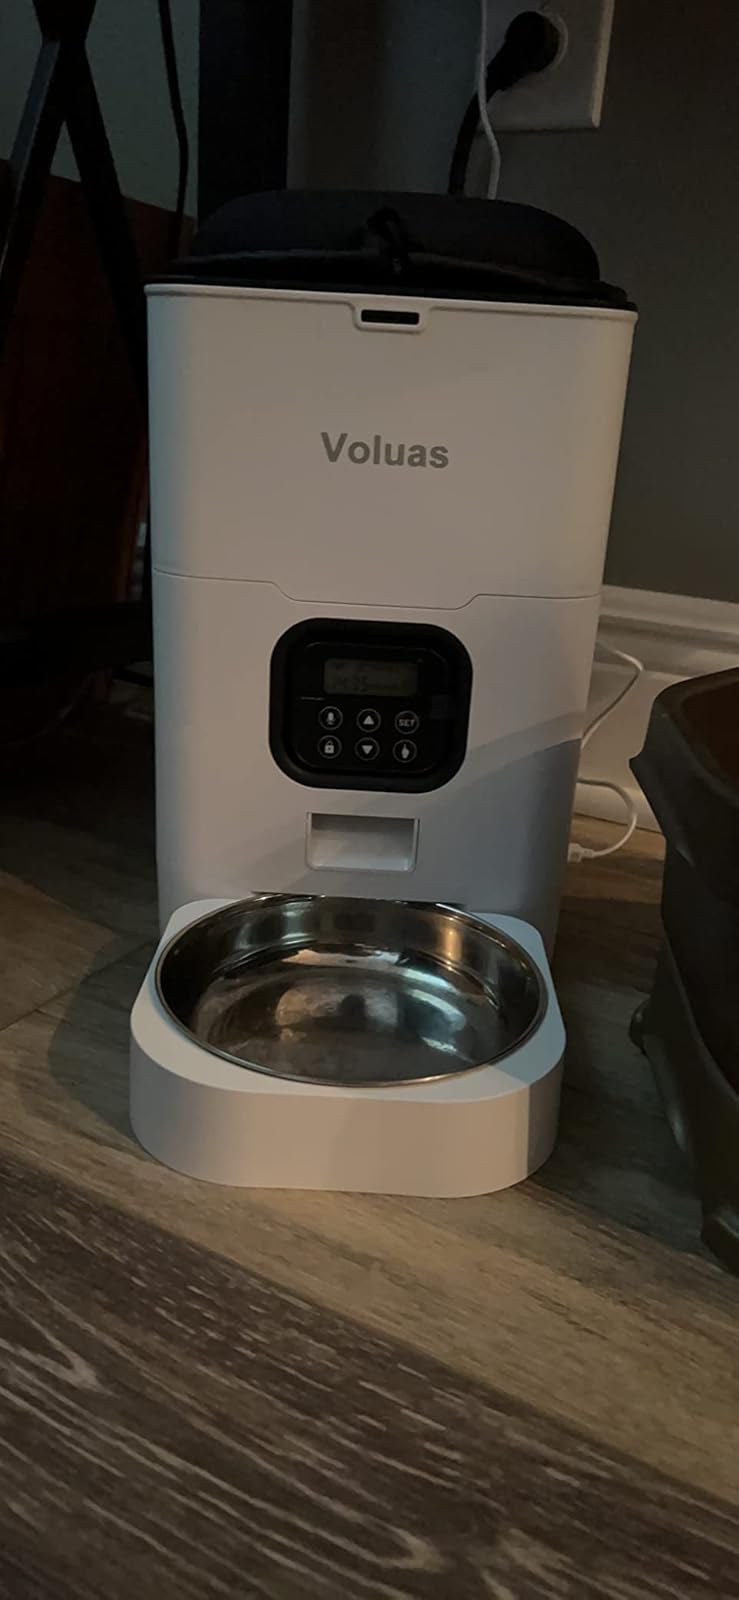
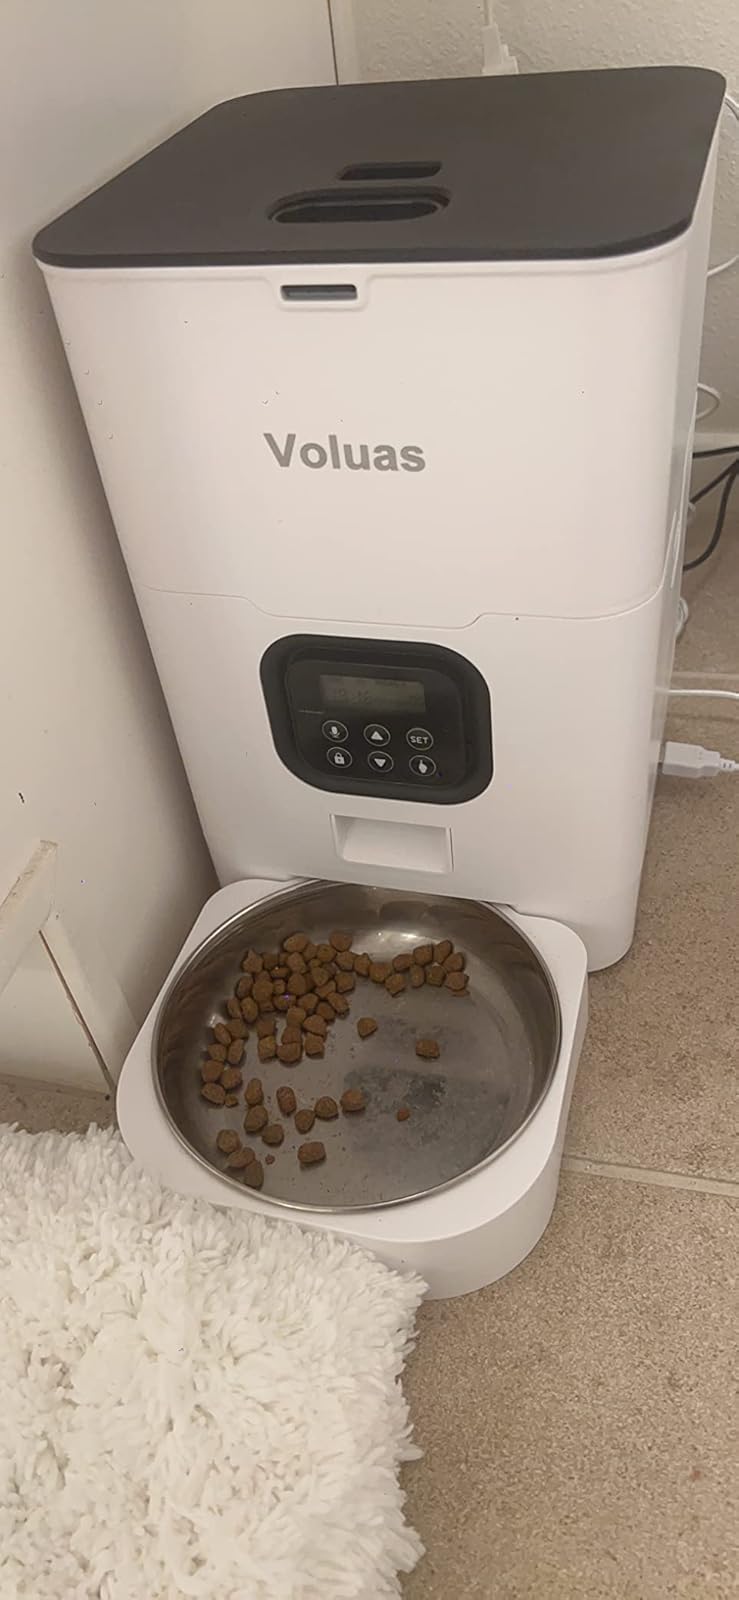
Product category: items_feeder
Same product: yes